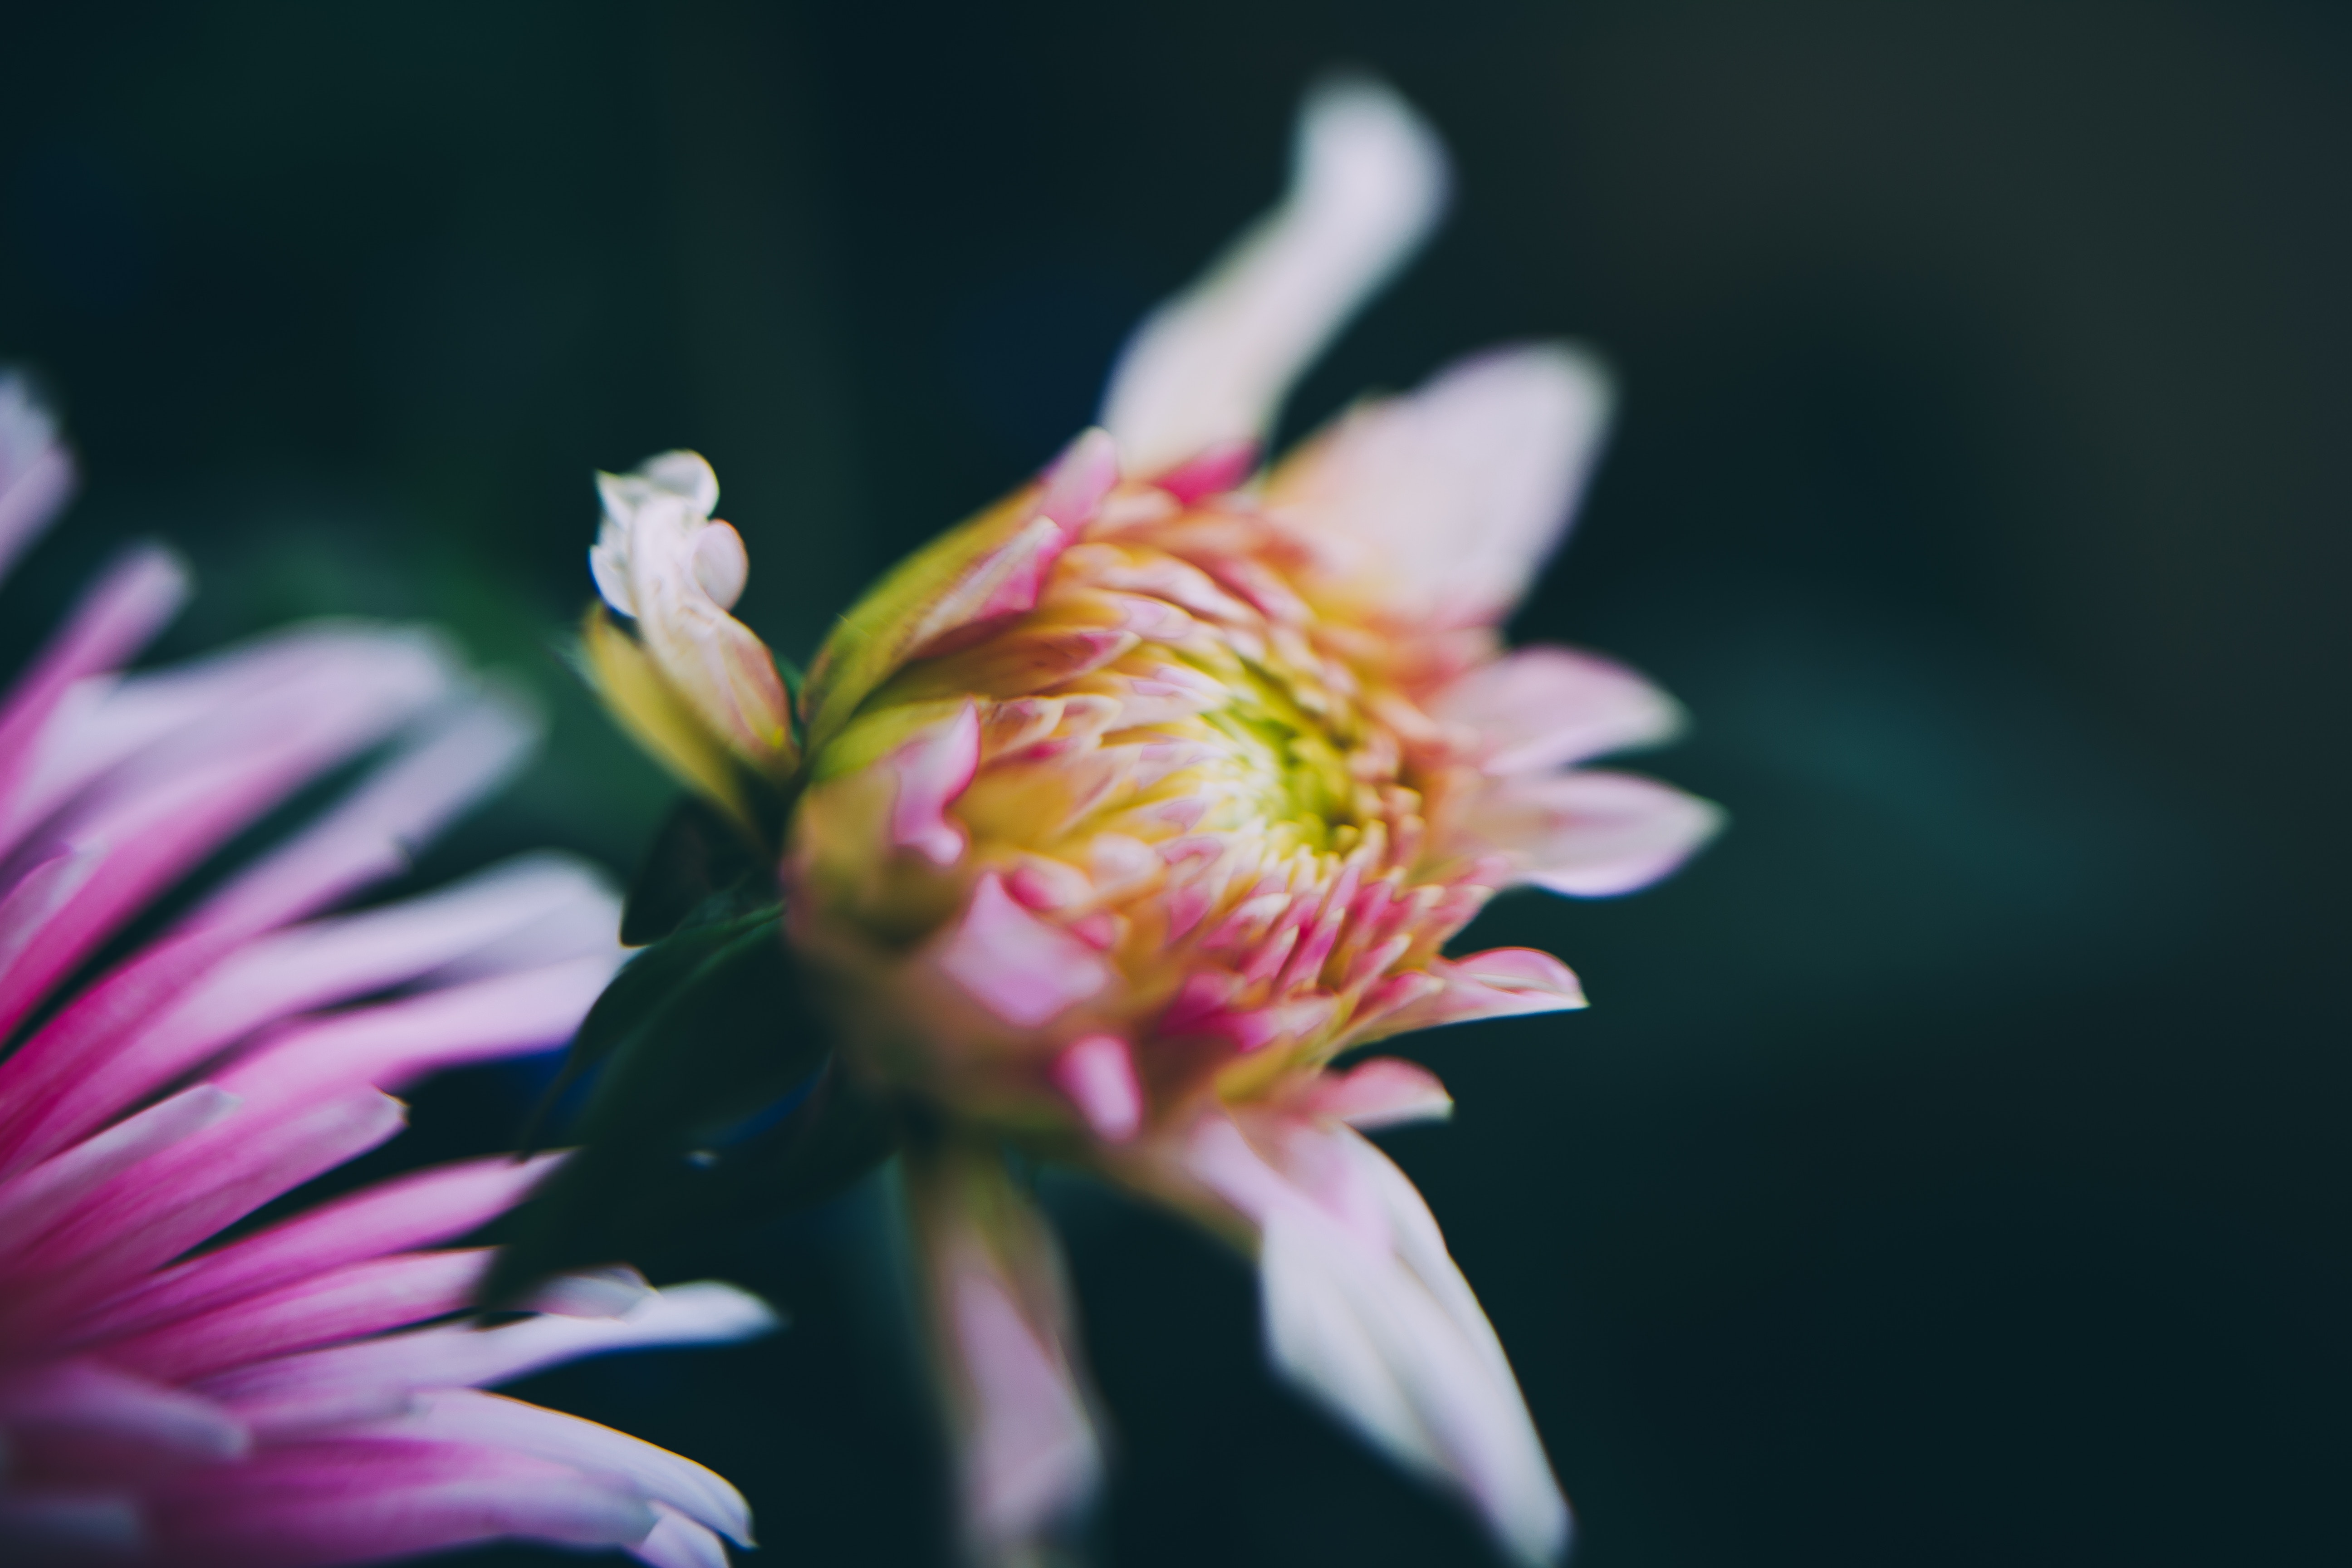
blossom, plant, flower, petal, pollen, spring, flora, wildflower, close up, bud, macro photography, daisy family, plant stem, computer wallpaper, chrysanths